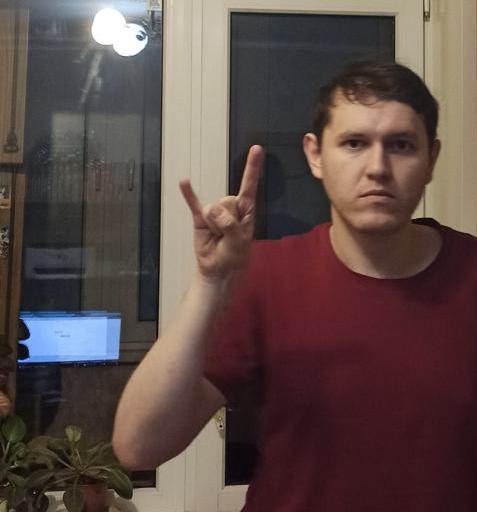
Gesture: rock